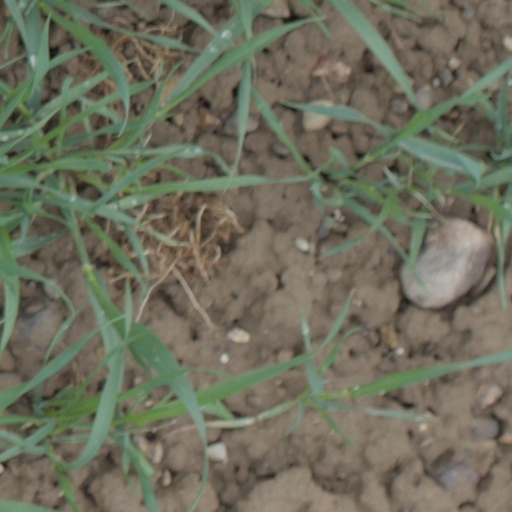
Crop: wheat